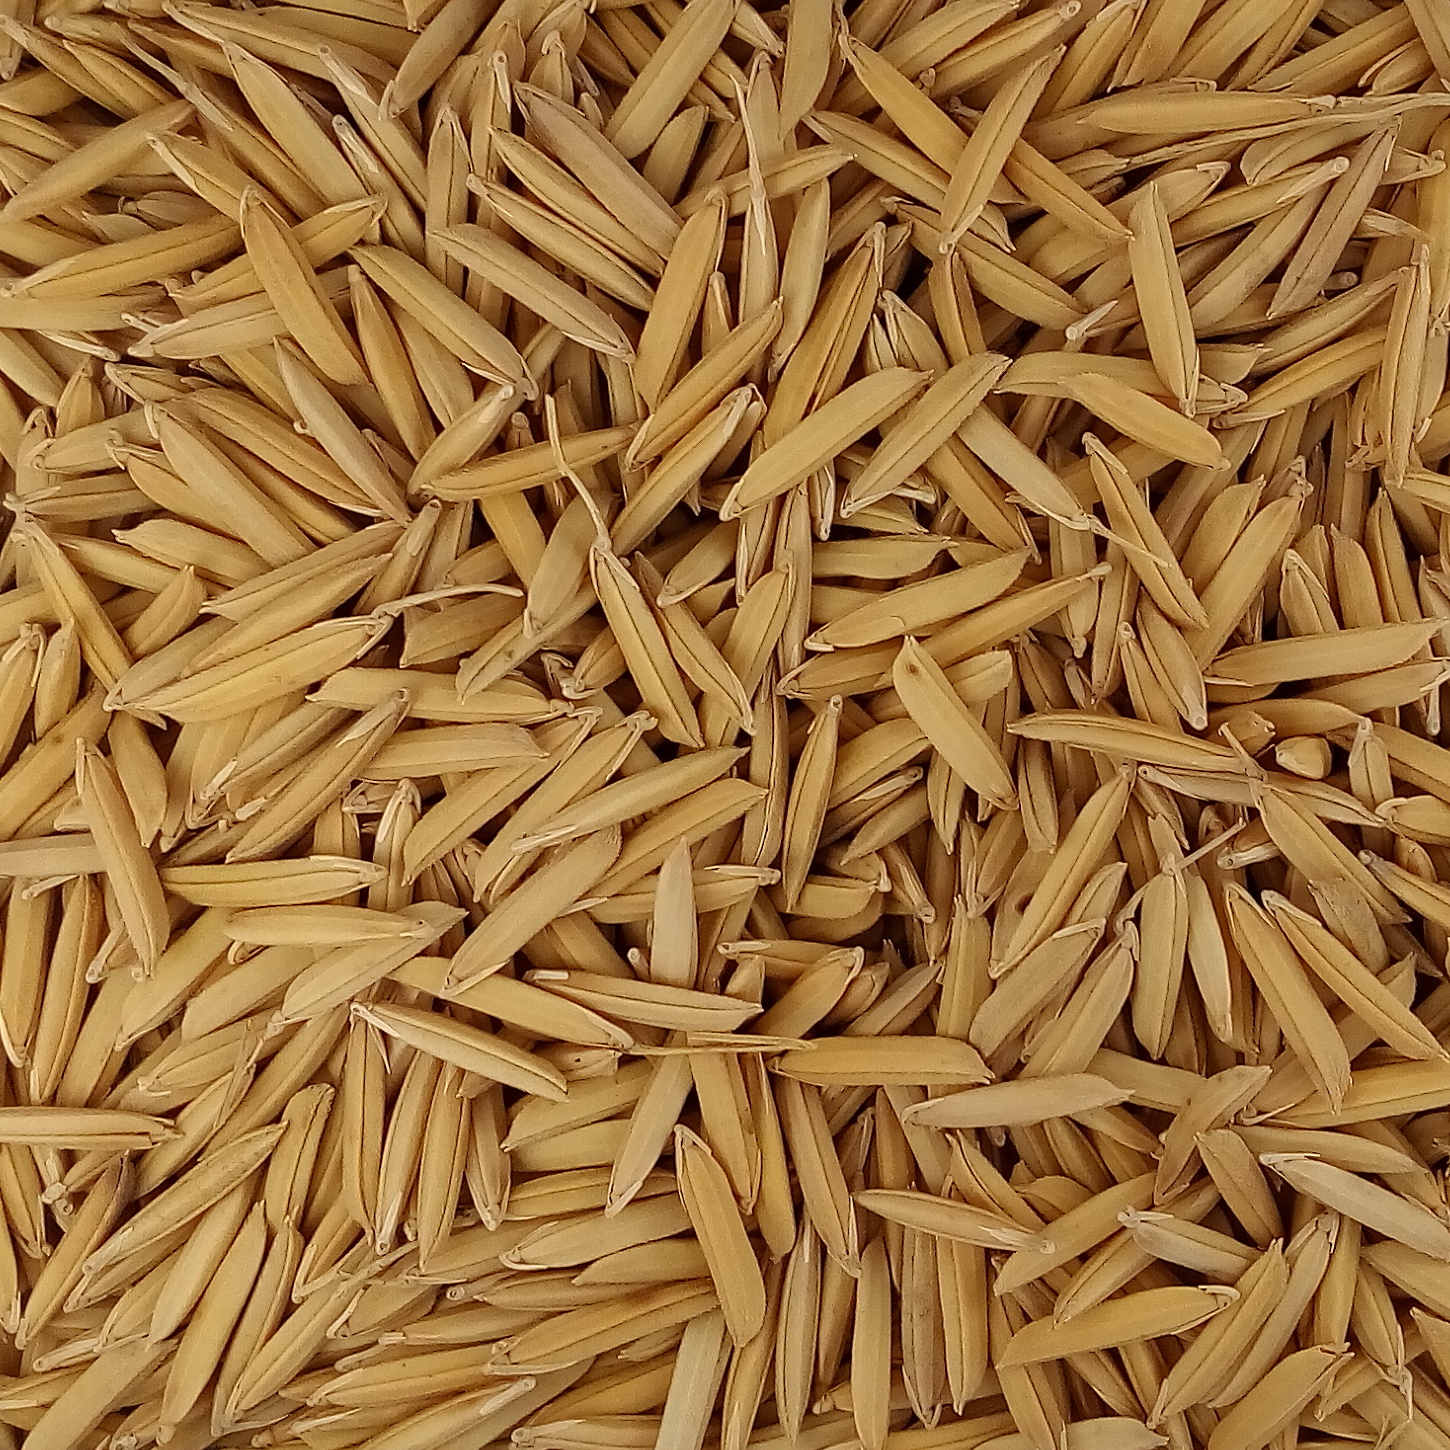
Rice seed variety: 1509